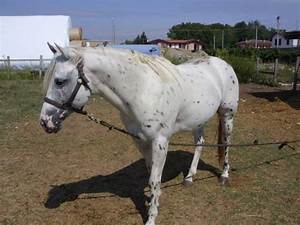
Label: cavallo